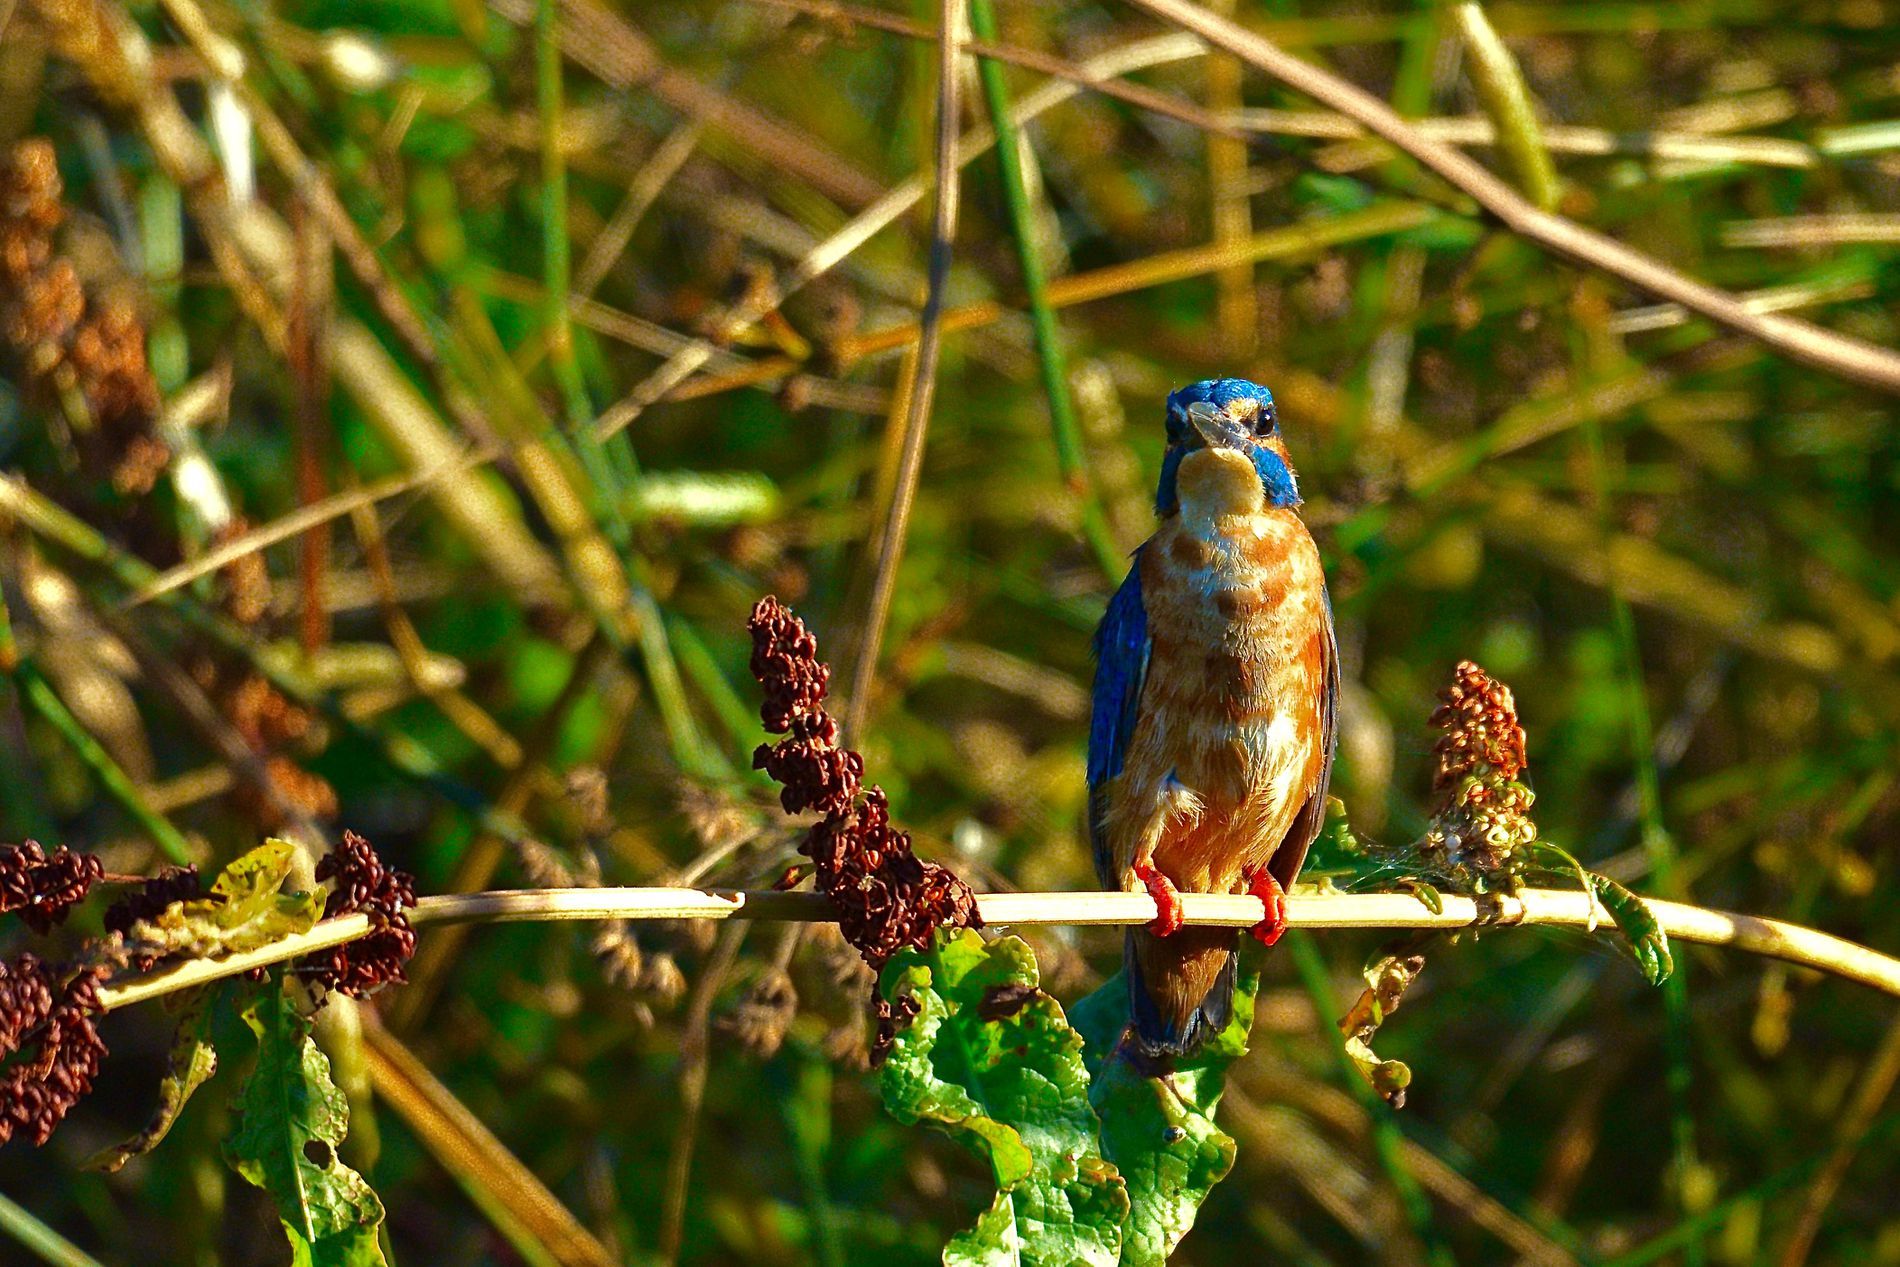
Bluebird in the wild
A small bluebird, with orange feathers on its chest, is standing on a dry branch with some green leaves and brown clusters of seeds and on the background dry grass
A Close up shot in daylight which captures habitat wildlife by a little bluebird which stands on the stem of an overgrown environment. The blurry grass on the background gives the visual appearance of jungles, And sunlight reflection on the orange feathers of the bird adds the serene atmosphere of the wildlife.
Labels: Animal, Bird, Jay, Bluebird, Blue Jay, Finch, Bee Eater, Grass, Branch
Camera: NIKON CORPORATION NIKON D7100
Lens: 150.0-600.0 mm f/5.0-6.3, (-9136547287747507442) 150-600mm
Aperture: F6.3
Exposure: 1/2000 sec
ISO: 800
Focal length: 600.0 mm